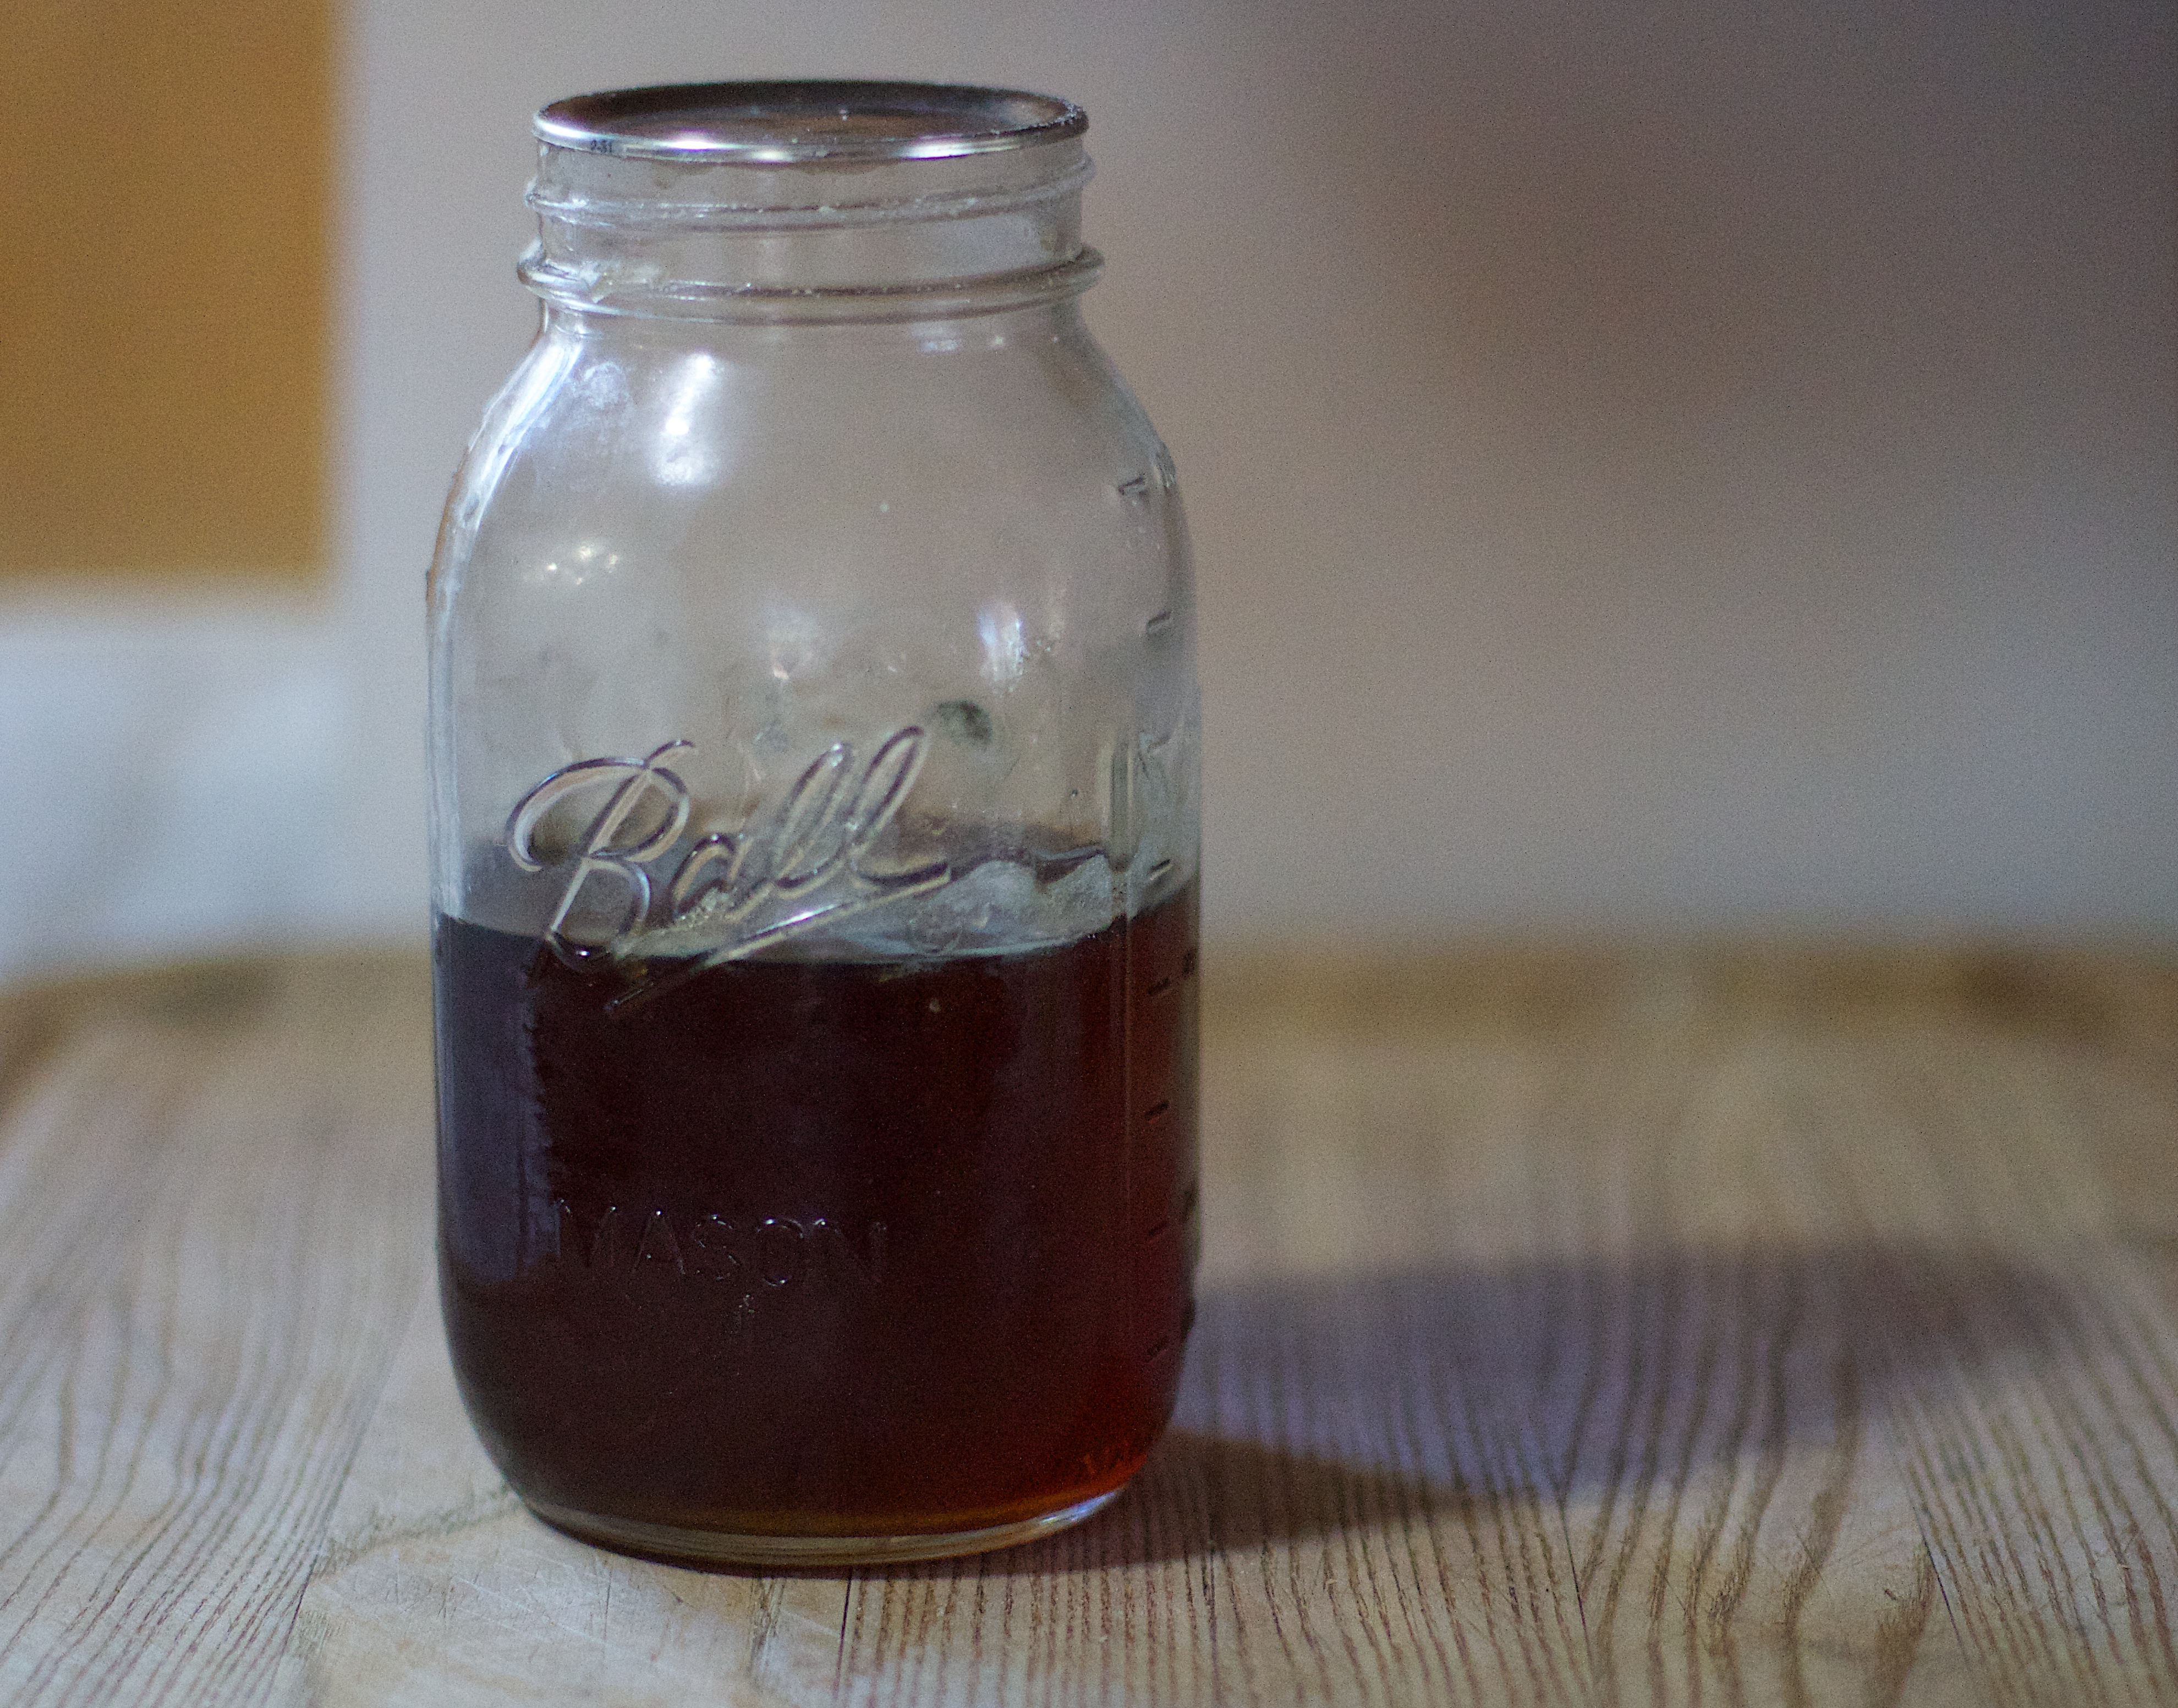
food, produce, drink, bottle, syrup, glass bottle, vermont, drinkware